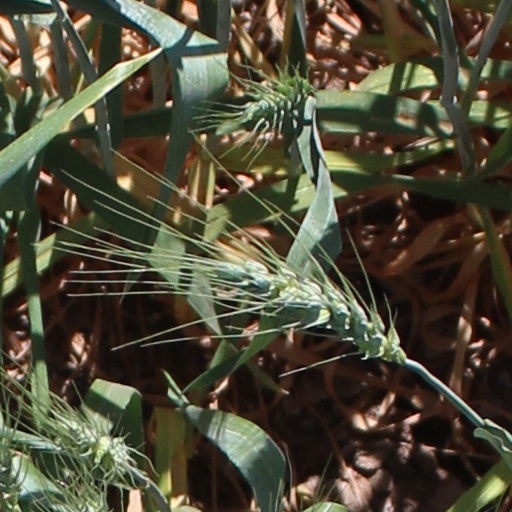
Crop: wheat